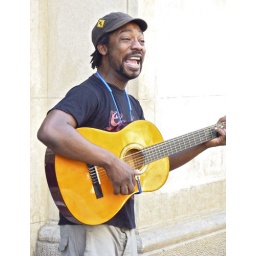
A nice African street musician playing guitar in Barcelona's old quarter